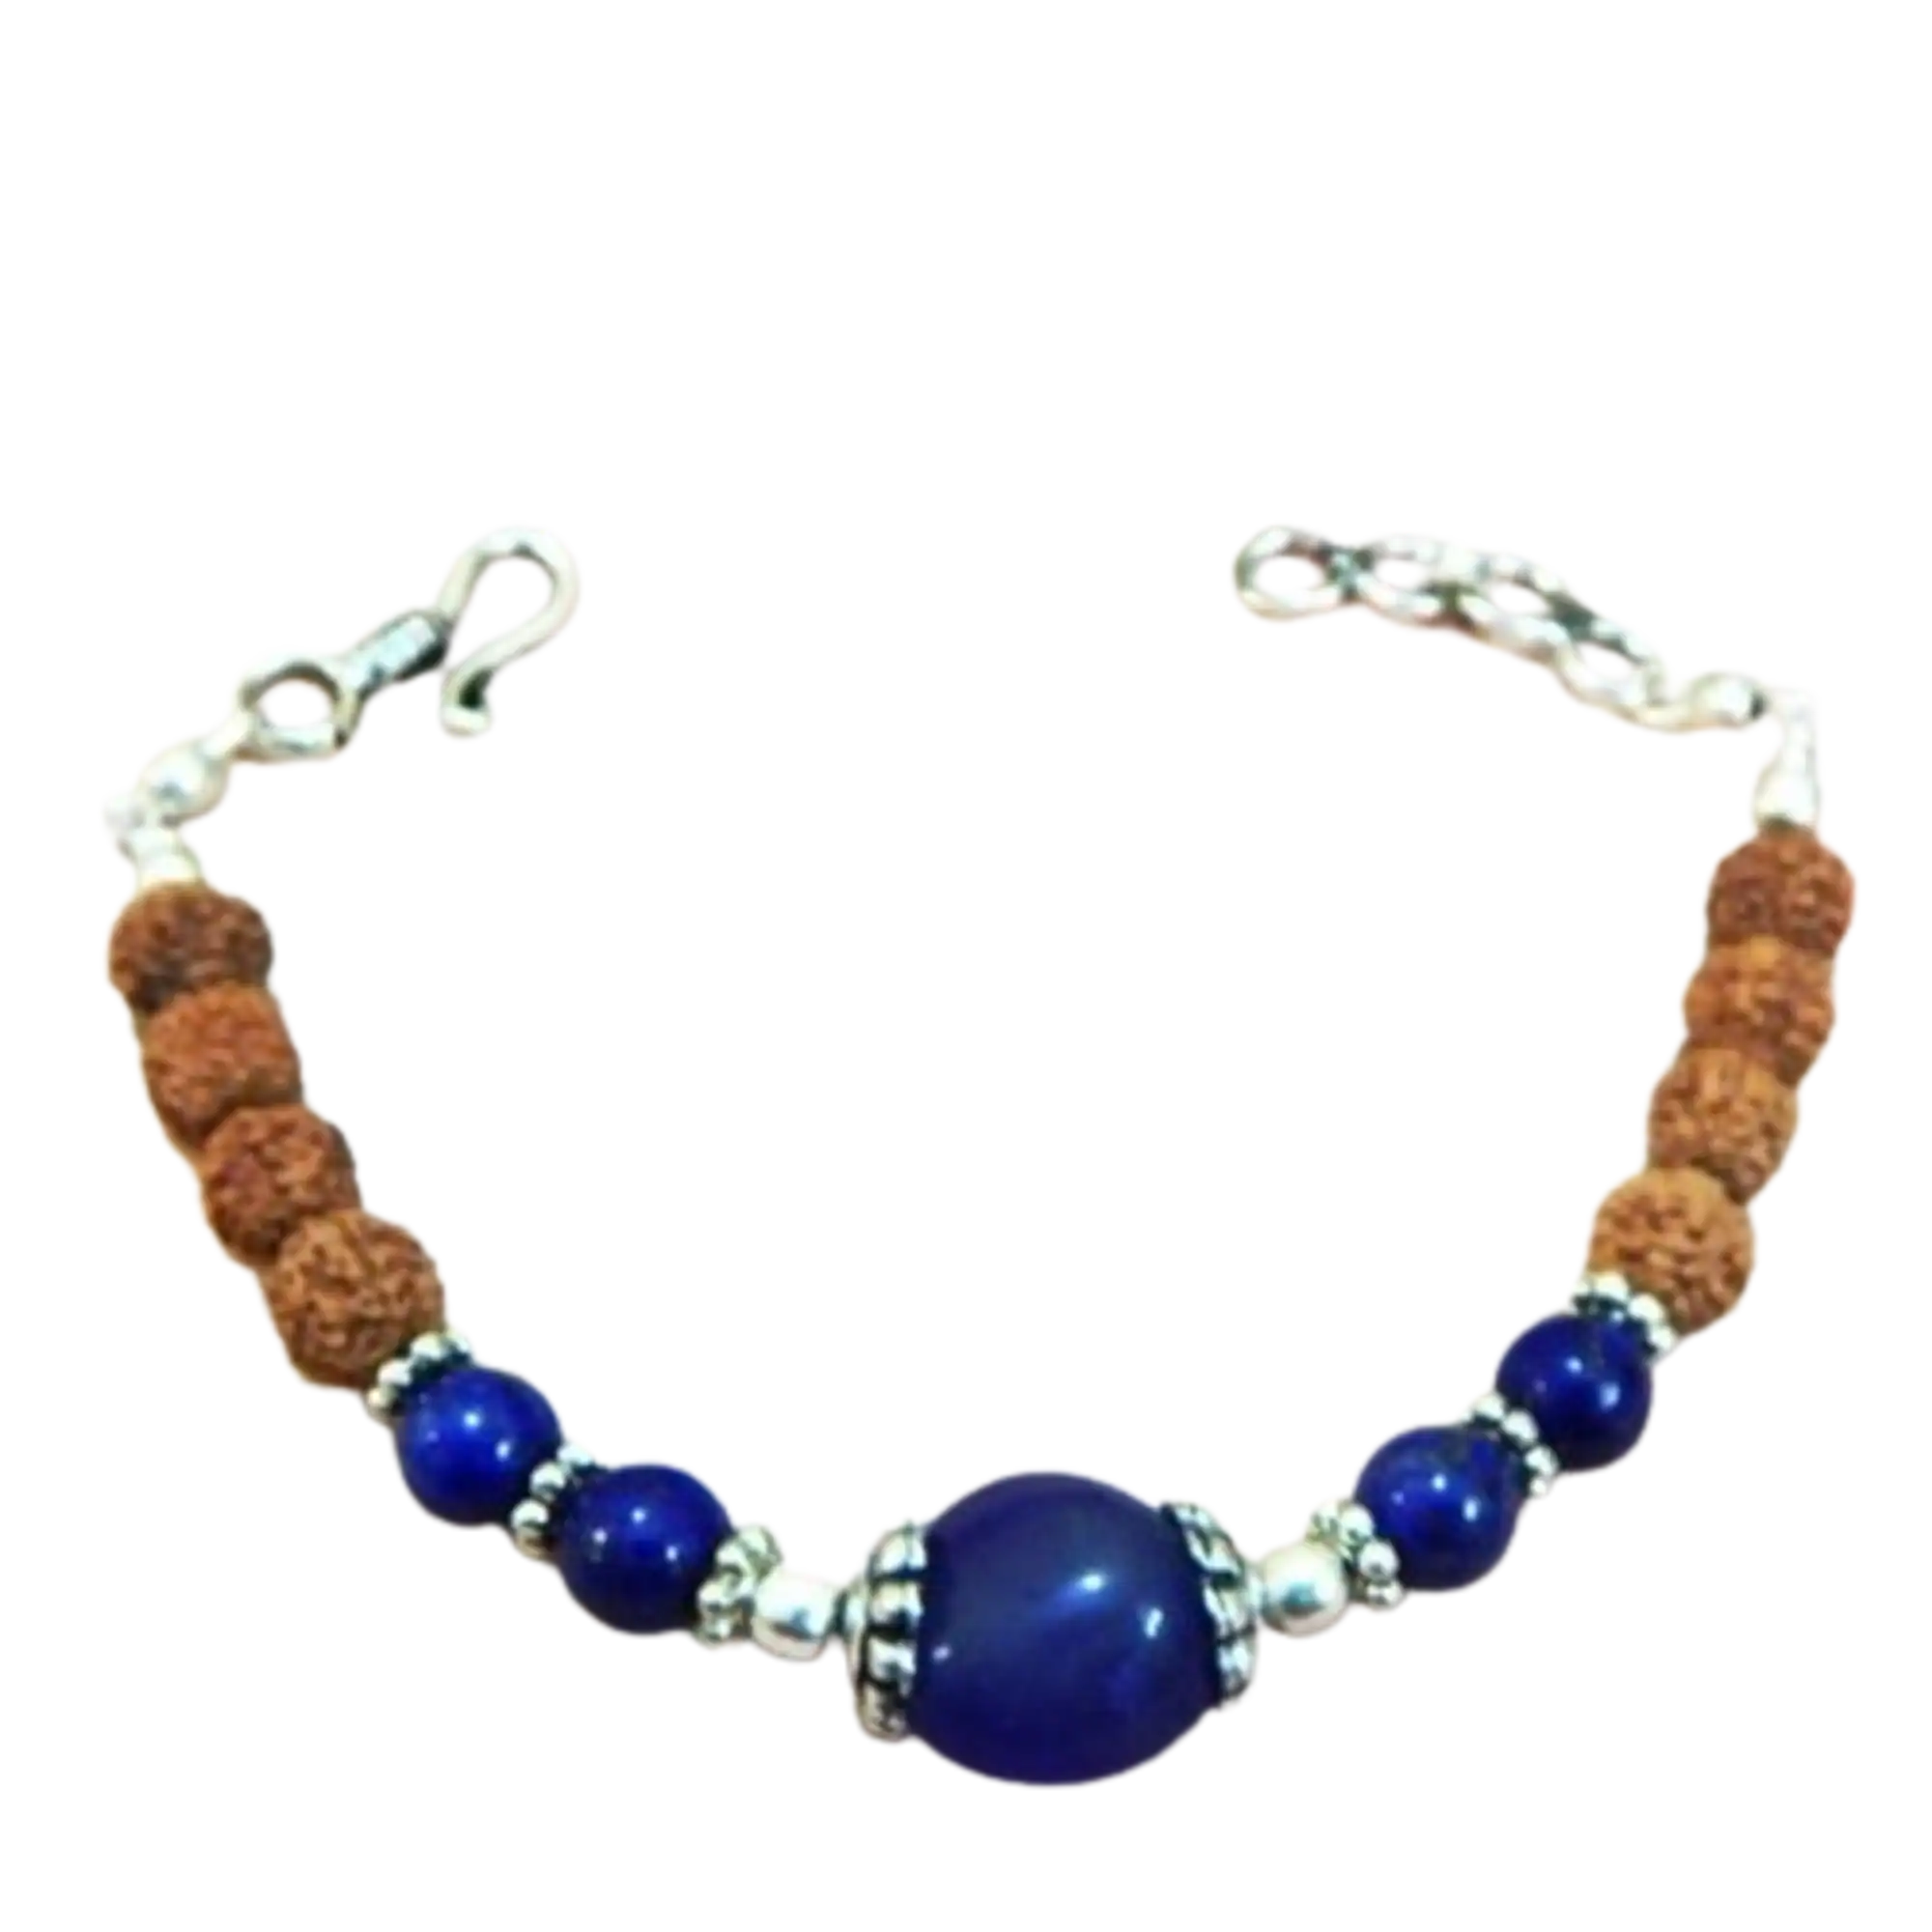
Jaya Vision Enterprises Gemstone Blue Agate & Rudraksha Beads Bracelet
Type: Bracelets
Brand: JAYA VISION ENTERPRISES
Price: Rs. 460
 Blue Agate Tumble,Beads & Rudraksha Beads Bracelet for Third eye ChakraBlue Agate Tumble, Lapis Lazuli Beads & Rudraksha Beads with Copper metal beads with Silver Polish.Lapis Lazuli brings about clearity of mind and gives self confidence. Helps in meditation and causes spritual upliftmentHelps in Chronic Pain, Asthama, AIDS, Brain injury, Ears and detoxifying body.